Mia moglie è una strega

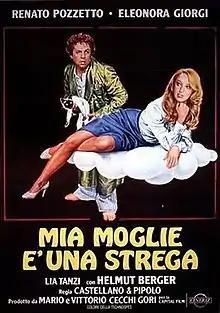

Mia moglie è una strega is a 1980 Italian comedy film directed by Castellano & Pipolo.